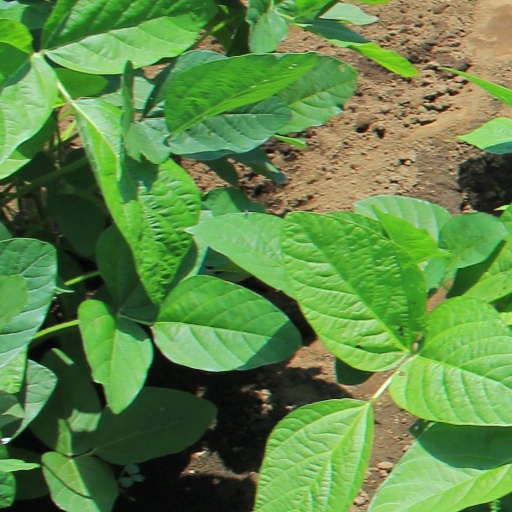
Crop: soybean